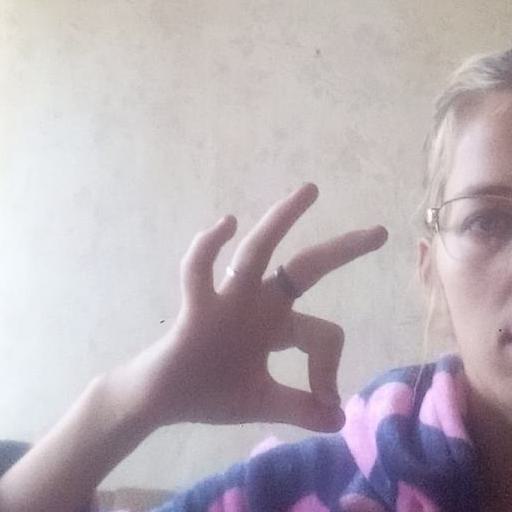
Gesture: ok